Question: Please indicate a possible affordance area of fork that can be used for holding
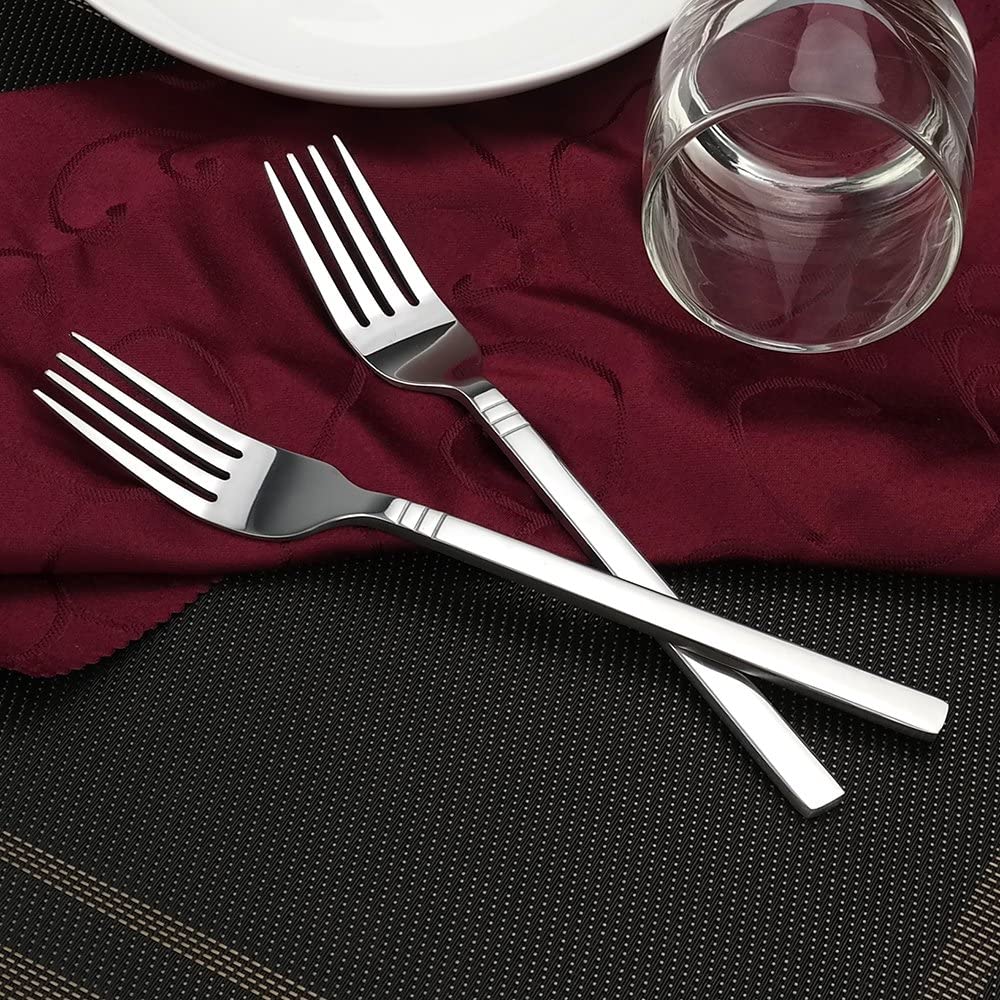
Answer: [705.678, 681.344, 833.14, 794.902]